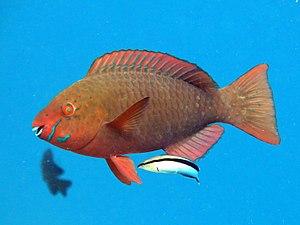
Un poisson-perroquet à gorge verte (Scarus prasiognathos) femelle, en train de se faire nettoyer par un labre nettoyeur (Labroides dimidiatus) aux Maldives (atoll de Baa).
Scarus est un genre de poissons marins de la famille des Scaridae ; ils sont communément appelés « poissons-perroquets ».
Scarus prasiognathos est une espèce de poissons-perroquets tropicaux, de la famille des Scaridae. On l'appelle souvent « Poisson-perroquet à gorge verte » en français.
L'atoll de Baa est un archipel circulaire des Maldives situé dans la division administrative du même nom, et comprenant géographiquement la moitié sud de l'atoll Maalhosmadulu.